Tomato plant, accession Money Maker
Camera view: horizontal (90 deg, fisheye); turntable rotation: 300 degrees
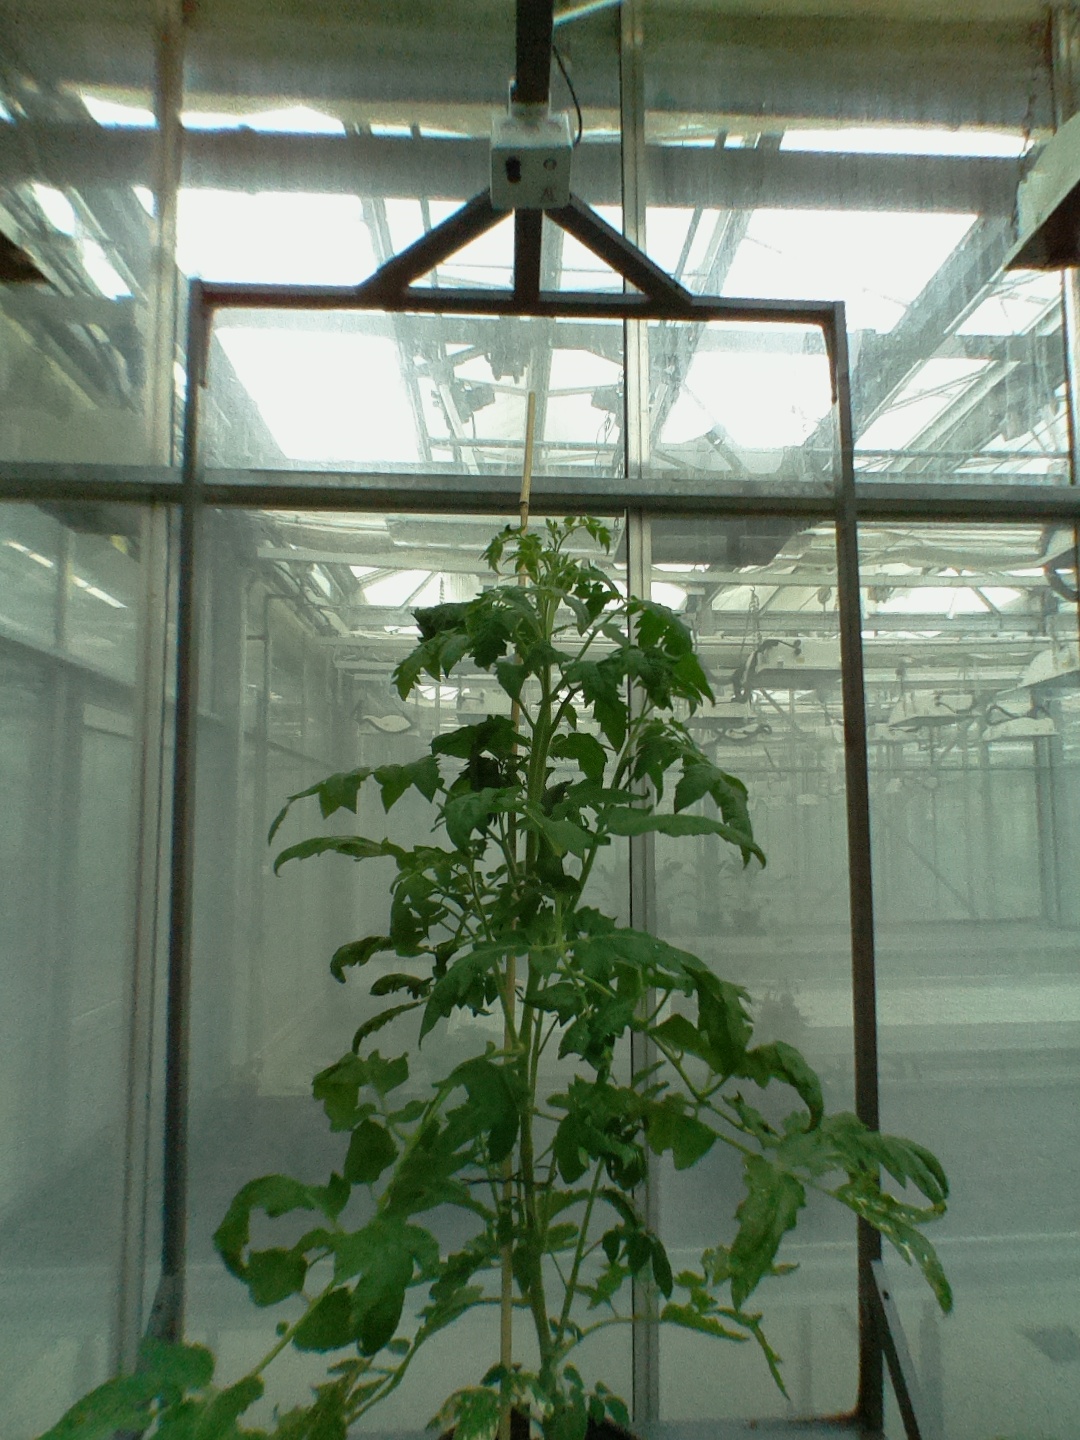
BBCH growth stage 27: 70%-80% Side shoots formed